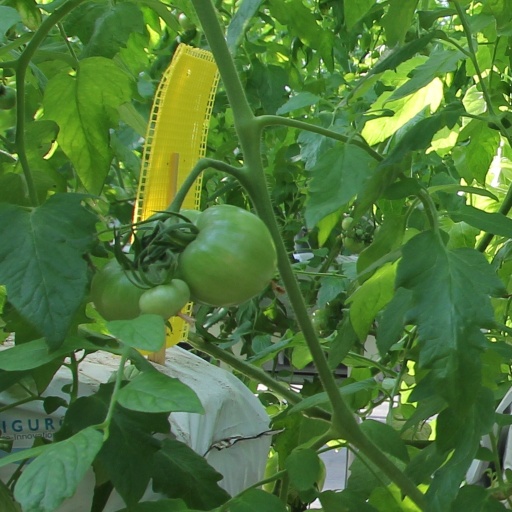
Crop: tomato